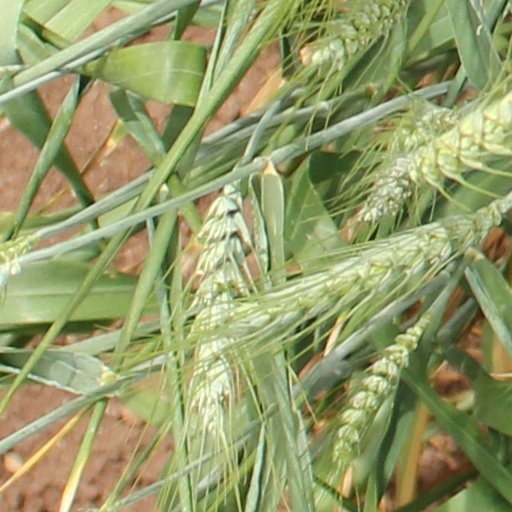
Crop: wheat